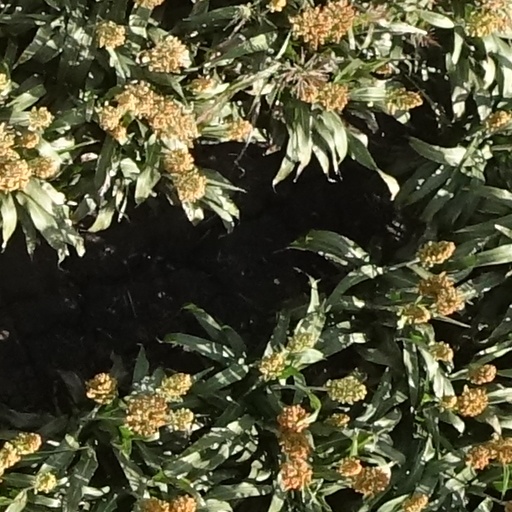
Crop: sorghum